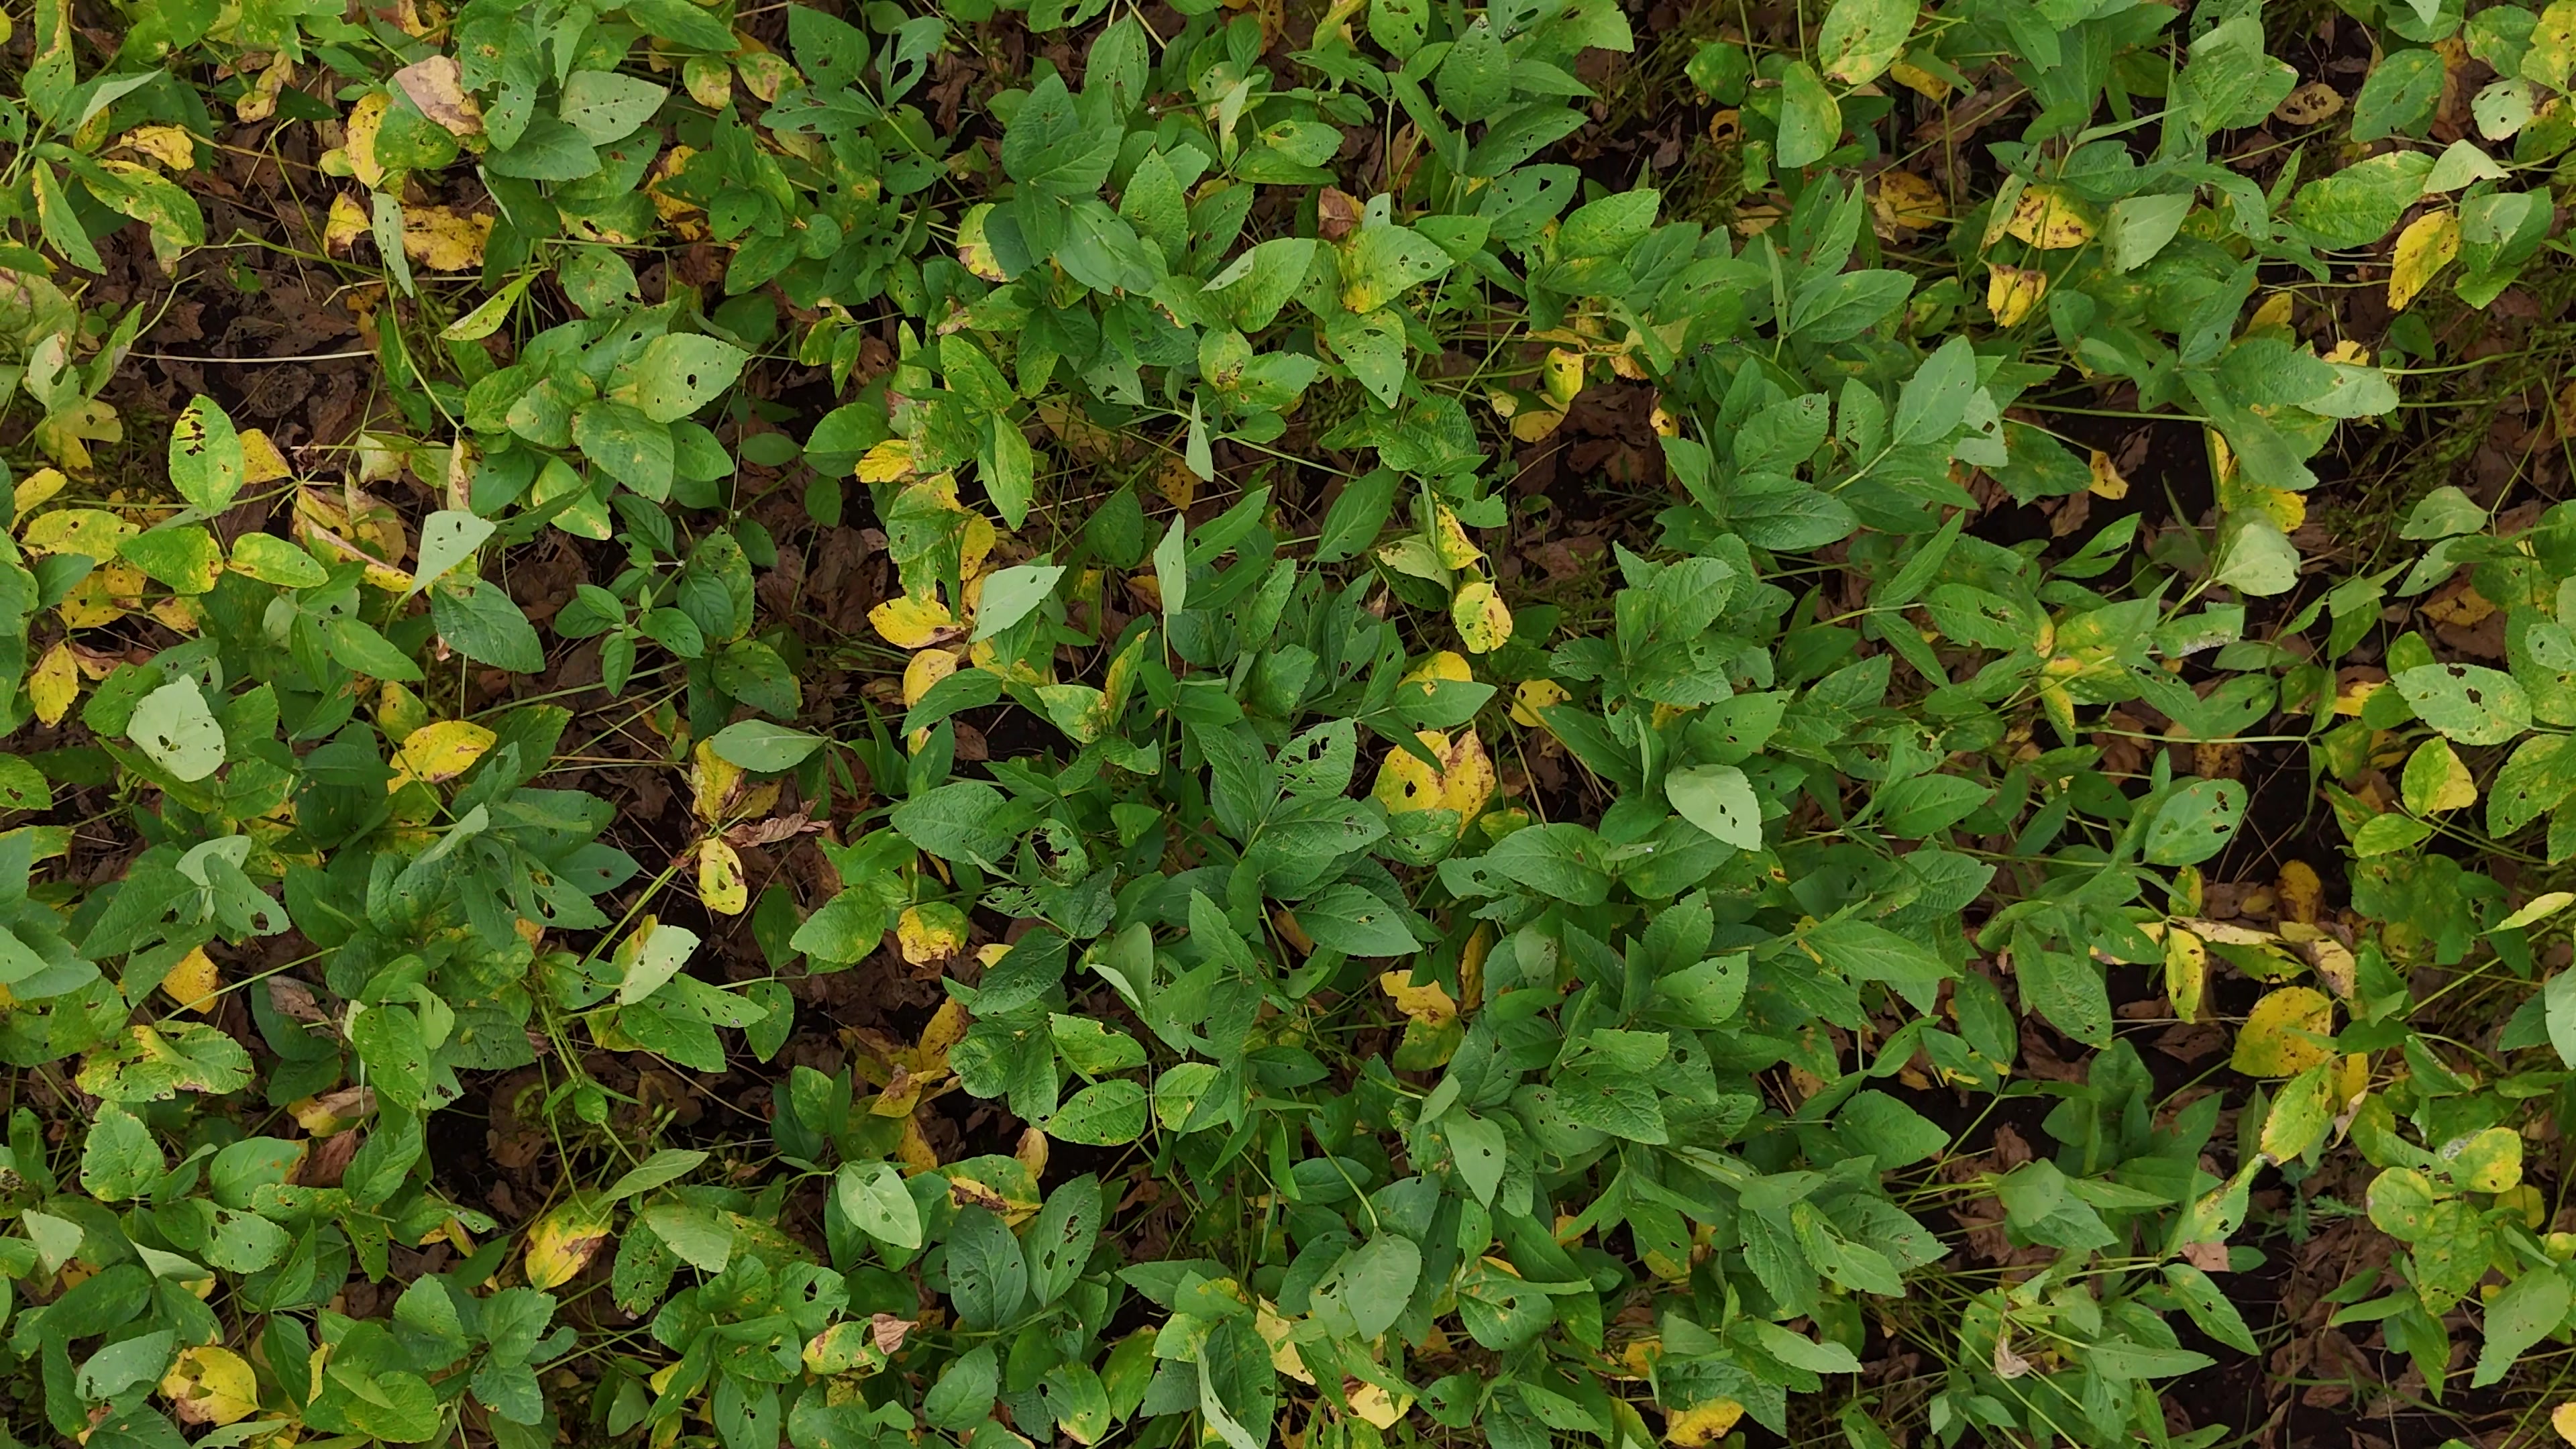
Label: Rust